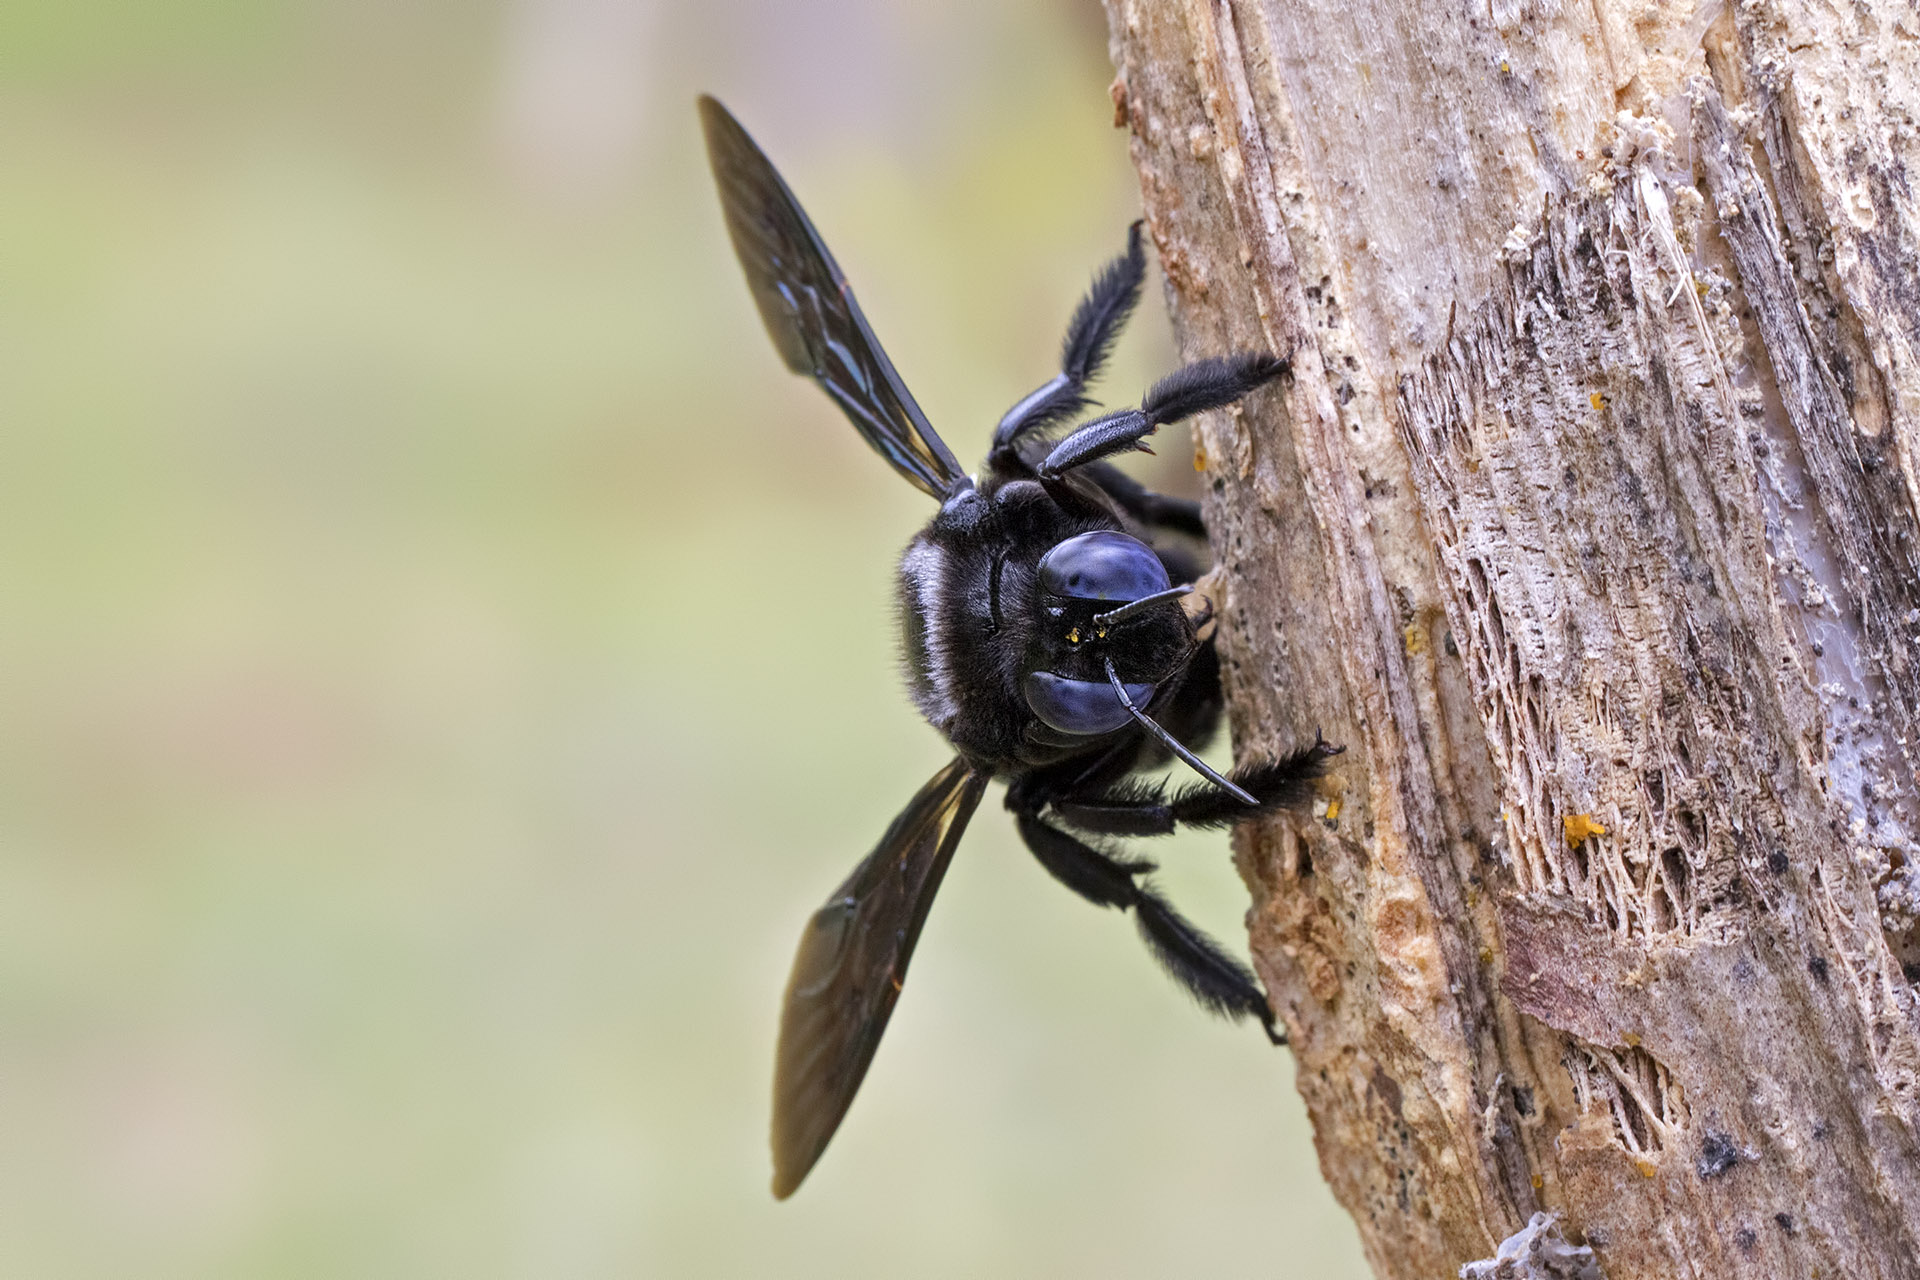
tree, flower, fly, wildlife, insect, fauna, invertebrate, close up, bee, xylocopa, hornet, india, arthropoda, wasp, ariansuresh, skanfarmhouse, nellore, andhrapradesh, animalia, hexapoda, insecta, pterygota, 750d2016img9462l, carpenterbee, neoptera, hymenopterida, hymenoptera, apocrita, apoidea, apidae, xylocopinae, xylocopini, moringa, macro photography, arthropod, membrane winged insect